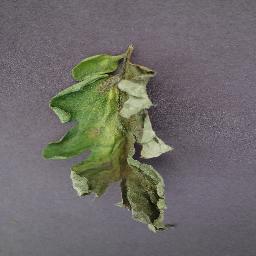
Label: Tomato___Late_blight